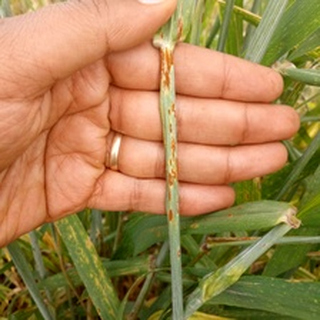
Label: wheat_black_rust